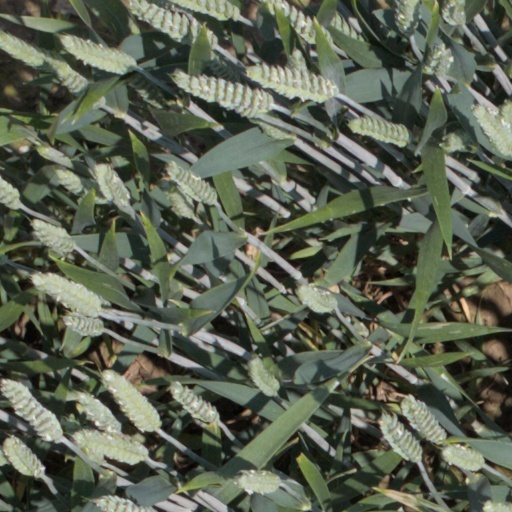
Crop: wheat